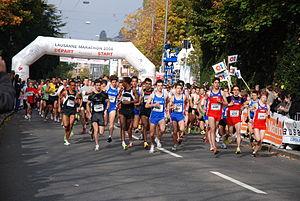
Le Marathon de Lausanne, ou Lausanne Marathon, est le nom générique donné à cette épreuve sportive qui comporte une course pédestre suisse de 42,195 kilomètres, un semi-marathon, un 10 km, un 10 km walking et nordic walking, mini-marathon de 4 km et un mini-mini marathon de 2,5 km. Le Lausanne Marathon est l'une des épreuves sportives les plus importantes du canton de Vaud et attire surtout près de 2500 étrangers de plus de 30 nationalités à Lausanne.